Adrian Nikçi

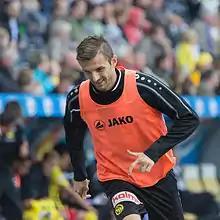
Nikçi with Young Boys in 2014

Adrian Nikçi (born 10 November 1989) is a former professional footballer who played as a midfielder. Born in Bosnia and Herzegovina, Nikçi represented Switzerland internationally.